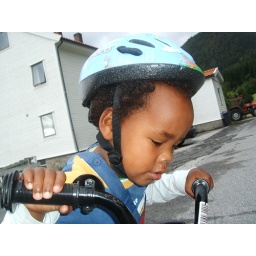
Out riding the bike by the road... Don't ever cross that white lane!!